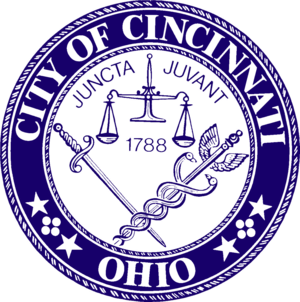
Cincinnati est une ville des États-Unis située dans le sud-ouest de l'État de l'Ohio, sur la rive droite du fleuve Ohio. Au recensement de 2010, il s'agissait de la troisième ville de l'Ohio avec 296 943 habitants. La zone métropolitaine qui s'étend dans l'Ohio et les États voisins de l'Indiana et du Kentucky comptait 2 130 151 habitants, soit la 27ᵉ des États-Unis et première de l'Ohio. La ville est historiquement un important centre industriel et d'immigration ; la communauté noire y représente plus d'un tiers de la population.